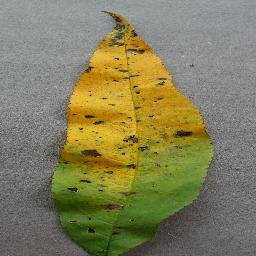
Label: Peach___Bacterial_spot